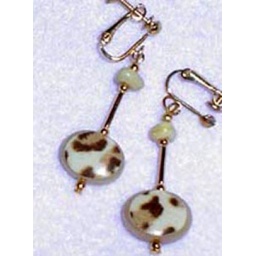
Costume glass beads in animal print and gold fill